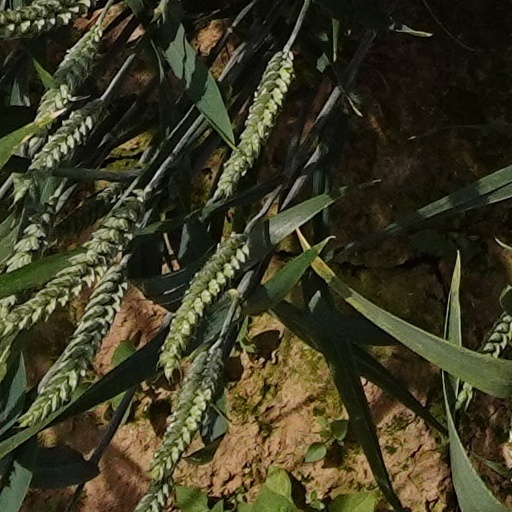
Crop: wheat